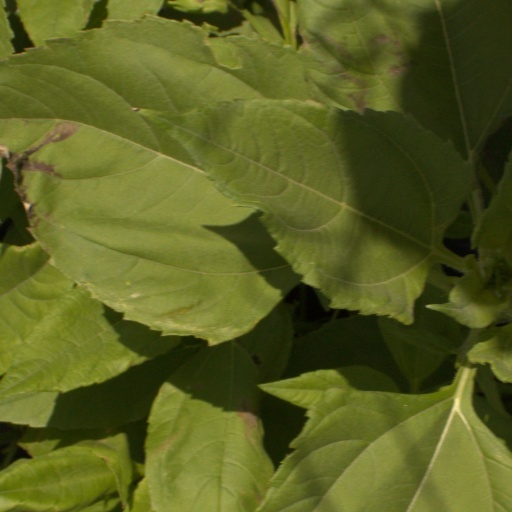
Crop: Jerusalem artichoke